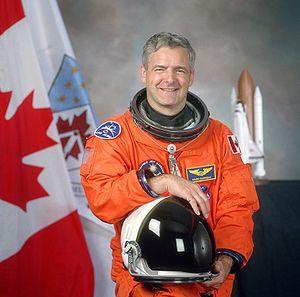
L'Agence spatiale canadienne est l'agence spatiale du Canada. Elle a été fondée le 1ᵉʳ mars 1989 par la Loi sur l'Agence spatiale canadienne, promulguée en décembre 1990. L'agence qui emploie 600 personnes et gère un budget d'environ 400 millions de $CAN a pour mission de planifier et de gérer les programmes spatiaux du Canada, d'accroitre et de diffuser le savoir-faire spatial dans l'industrie canadienne et de promouvoir l'utilisation des applications spatiales. Le principal programme spatial national est constitué par la série des satellites d'observation de la Terre radar Radarsat qui mobilise plus d'un tiers de ses investissements. Les autres projets de l'agence canadienne sont essentiellement des participations à des projets d'autres agences spatiales. L'ASC a participé à la réalisation de la Station spatiale internationale et à ce titre des astronautes canadiens font régulièrement partie de l'équipage de la station. L'agence est membre de l'Agence spatiale européenne et fournit ou participe à la réalisation d'instruments scientifiques embarqués dans des missions européennes.
Marc Garneau, né le 23 février 1949 à Québec, est un officier de Marine, astronaute, administrateur et homme politique canadien, premier astronaute canadien.